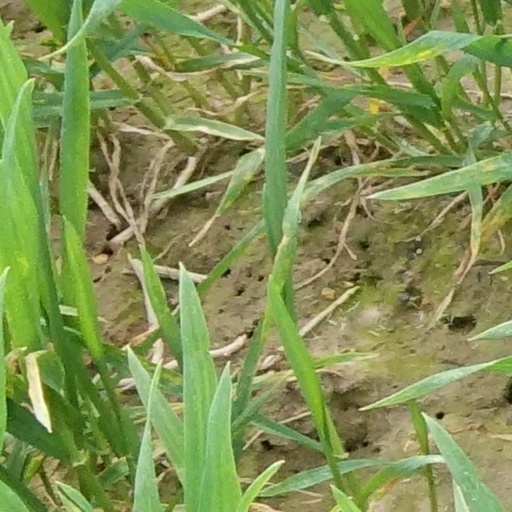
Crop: wheat